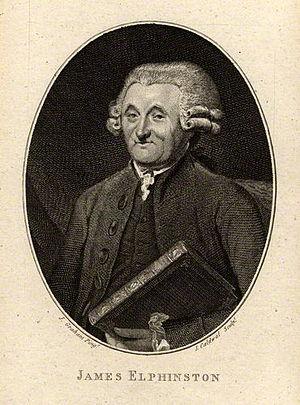
James Elphinston est grammairien écossais, né à Édimbourg le 6 décembre 1721, mort le 8 octobre 1809.